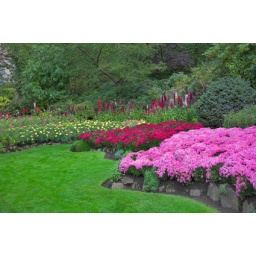
The perfect flower bed by Taborda Landscapes